Wood bison

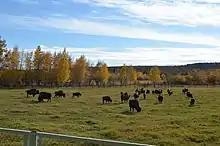
Wood bison at a breeding facility in Sakha Republic.

Wood bison reach sexual maturity at age 2. Females will often rear their first calf by age 3 and may produce a single additional offspring every 1–2 years. Mating season typically runs from July to September, with most activity occurring during August as evidenced by the fact most calves are born in May following a 9-month gestation period. Bison young are precocial, with many mastering the skills required to evade predators, such as running and kicking, on the same day they are born.